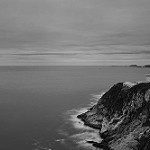
Label: B & W